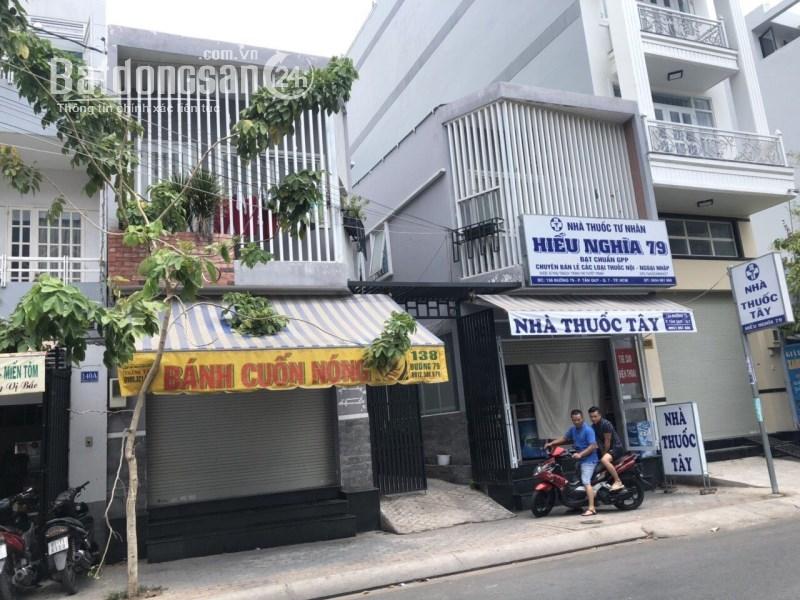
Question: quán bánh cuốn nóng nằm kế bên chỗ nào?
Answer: kế bên nhà thuốc tây hiếu nghĩa